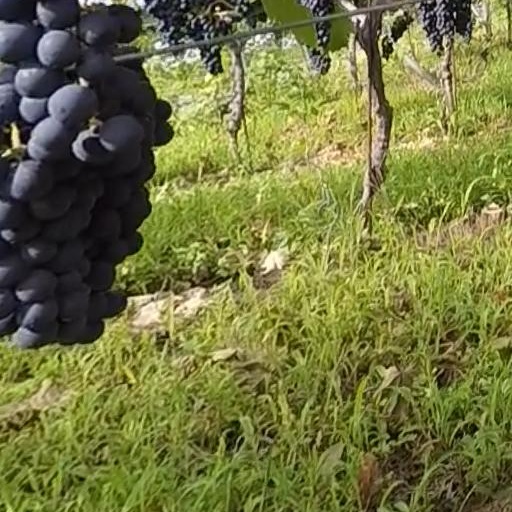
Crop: grape